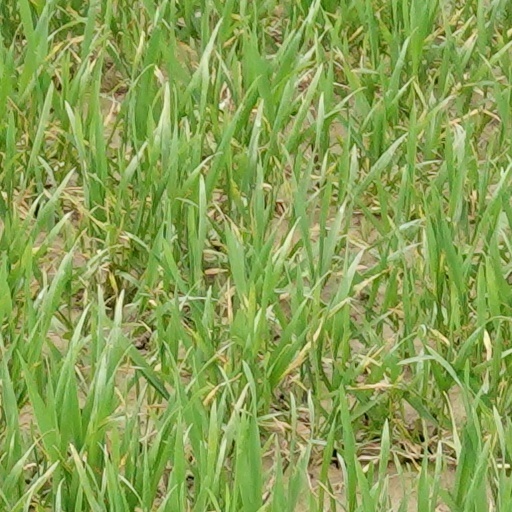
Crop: wheat